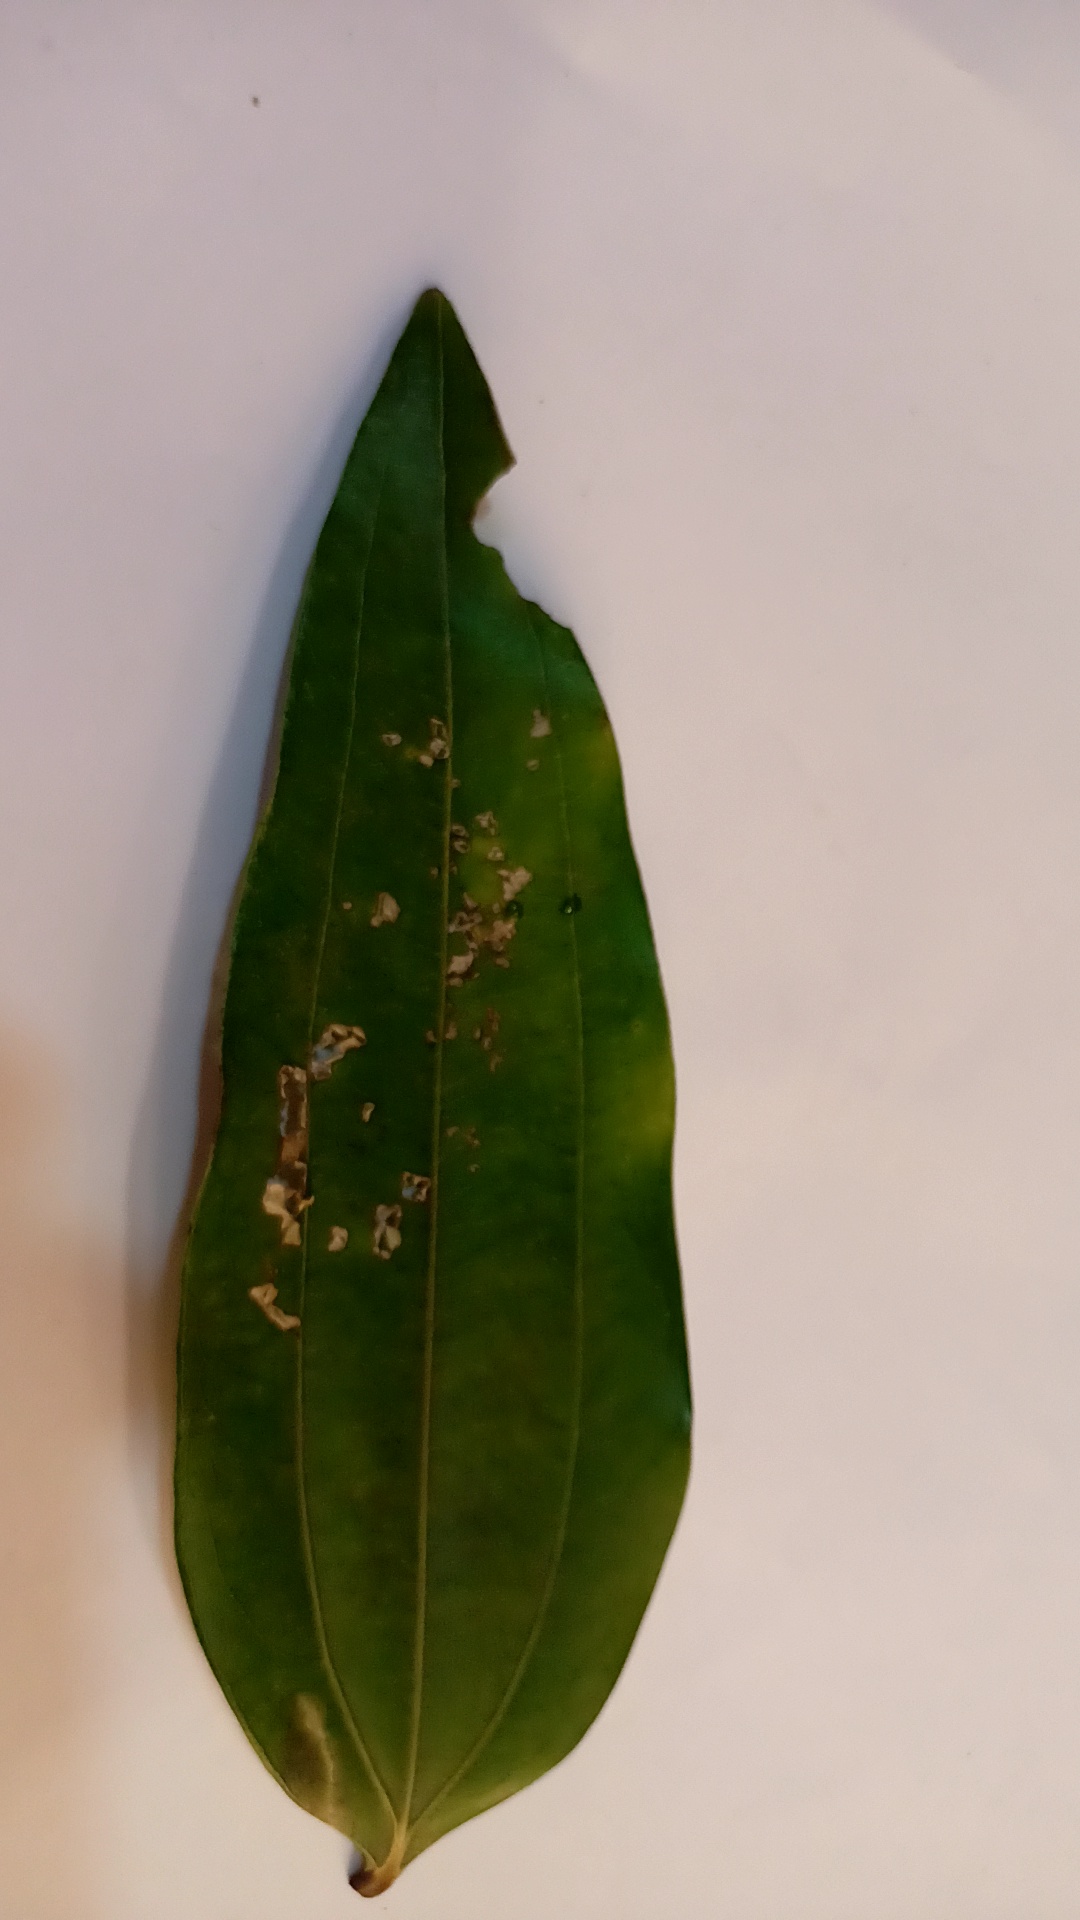
Label: Disease